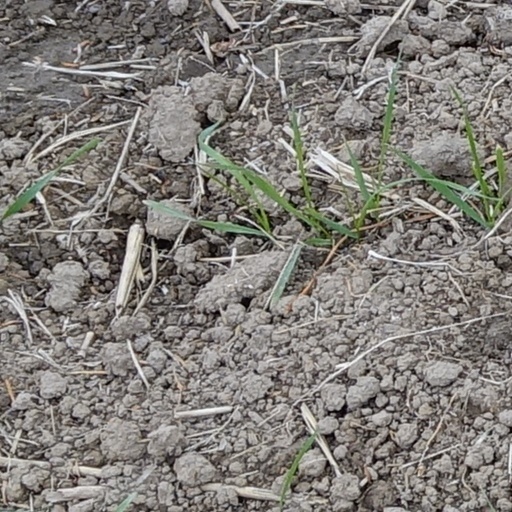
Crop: wheat